Spirit AeroSystems

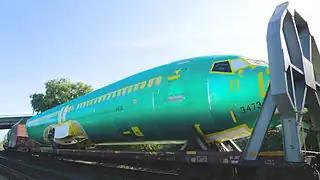
The Boeing 737 fuselage, built at Wichita's Spirit AeroSystems, being shipped to final assembly in the Seattle, Washington area.

Spirit's principal products are metal and composite structural sub-assemblies ("aerostructures") for Boeing, Airbus, and Bombardier airliners, as well as business aircraft (and their military variants). It also provides various other aerospace products and services.